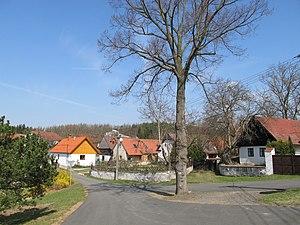
Chlum est une commune du district de Rokycany, dans la région de Plzeň, en République tchèque. Sa population s'élevait à 45 habitants en 2018.